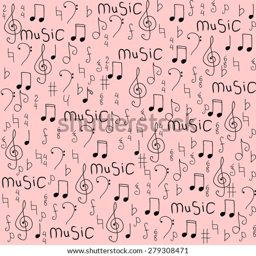
cartoon hand drawn vector seamless pattern on the topic of music .